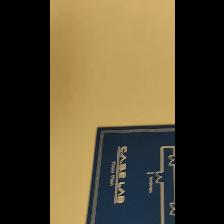
Label: NonHuman